The Beach Boys Love You

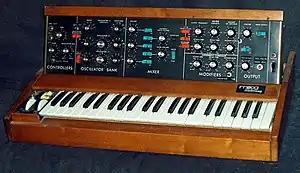
Synthesizers such as the Minimoog were heavily employed on "Love You"

Contrasting his earlier records, which had used orchestras of organic instruments, electronic sounds pervade "Love You", with Brian more reliant on the Moog synthesizer than he had been on "15 Big Ones". All of the bass lines were performed by himself with ARP and Moog synthesizers. Biographer Mark Dillon attributed the record's "oddball sound" directly to Wilson's use of these instruments. Jardine acknowledged, "The Minimoogs are all over the place." Wilson said his use of synthesizers was partly influenced by Wendy Carlos' "Switched-On Bach" (1969). Like on "15 Big Ones", Dennis' and Brian's vocals appeared rough and strained. Carlin describes Brian's singing style on "Love You" as a "gravelly, messed-up baritone and often slightly off-key. .. in some ways it almost feels like a suicidal gesture."